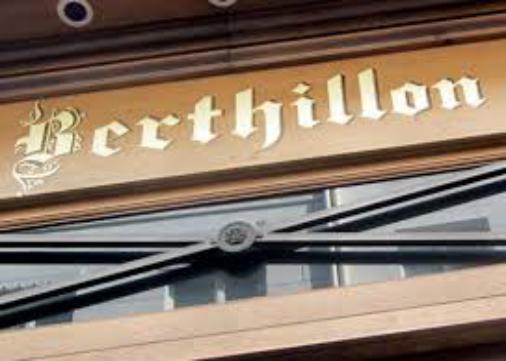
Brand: Berthillon
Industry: Food